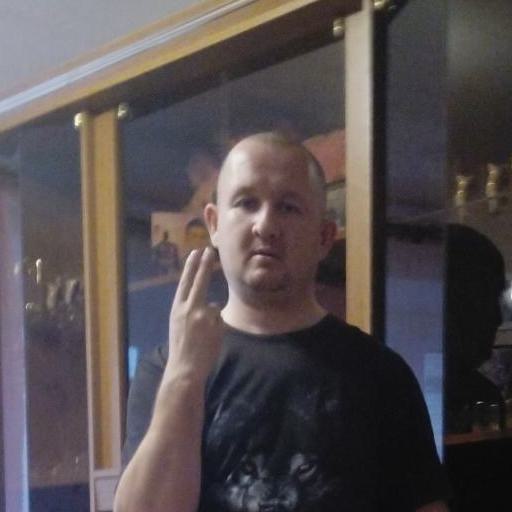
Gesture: two_up_inverted